Bob Kloppenburg

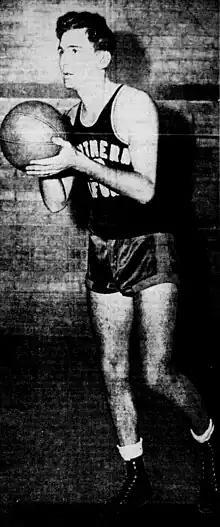
Kloppenburg with the USC Trojans, 1946

Robert Glenn Kloppenburg (July 28, 1927 – April 16, 2024) was an American basketball coach. Kloppenburg played college basketball at USC and Fresno State. In a career spanning from the 1950s to 1990s, Kloppenburg coached at the high school, college, and professional levels. From 1958 to 1976 and 1977 to 1978, Kloppenburg was head coach at California Western (later United States International) University. For much of the 1980s and 1990s, Kloppenburg was an NBA assistant coach with the Cleveland Cavaliers, Seattle SuperSonics, Denver Nuggets, and Toronto Raptors; he also had brief stints as interim head coach for the Cavaliers and SuperSonics. Utilizing an influential press defense system, Kloppenburg is regarded as one of the best defensive coaches.